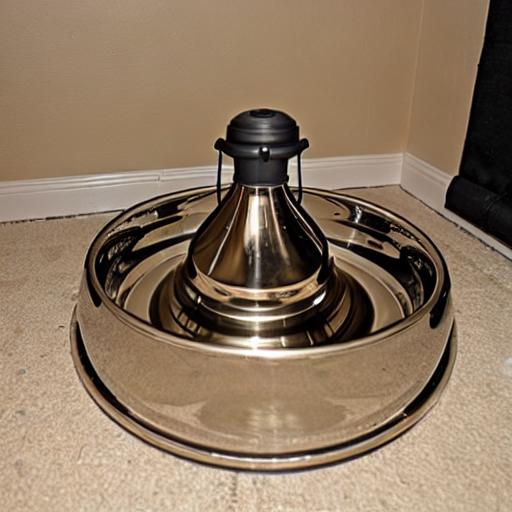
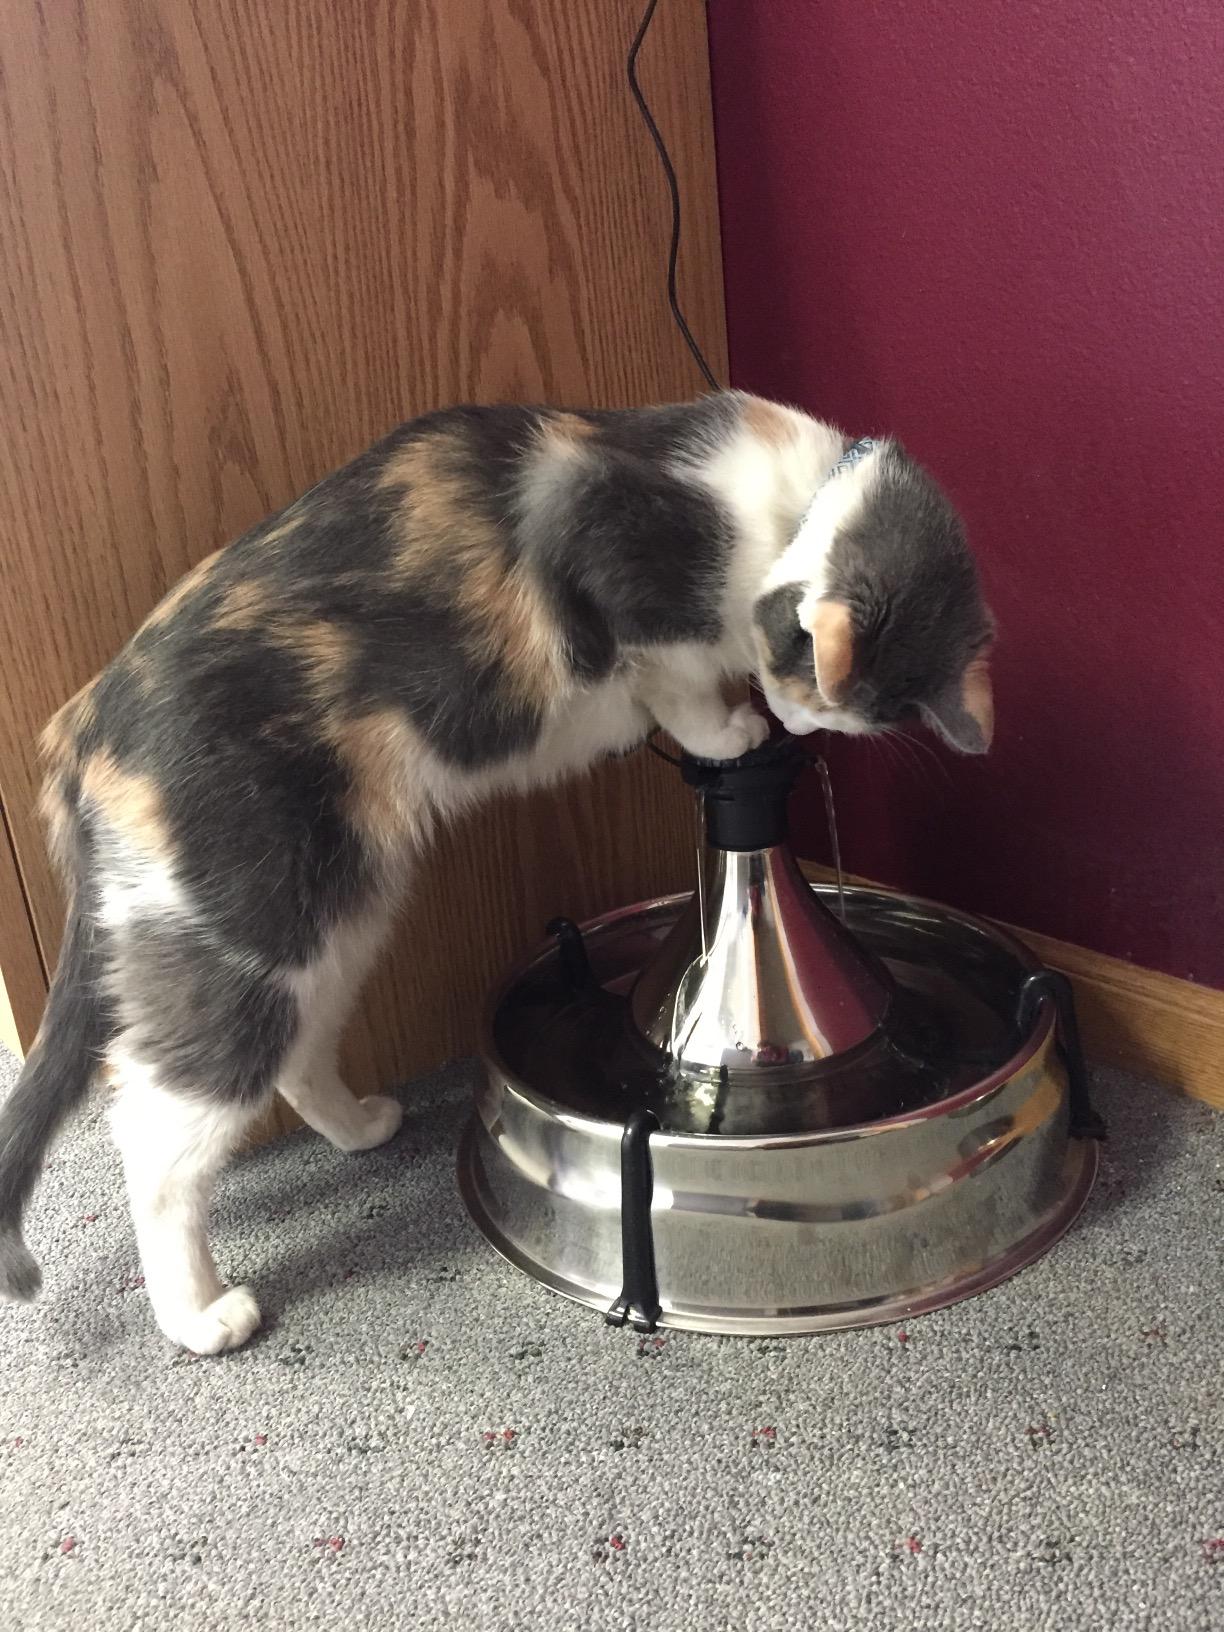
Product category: items_bowl
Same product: no